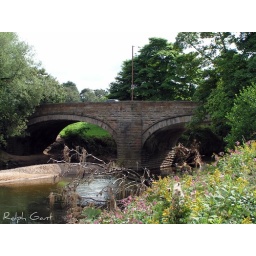
Road bridge over the river Wear at Shincliffe, County Durham, England 2009.